UCLouvain

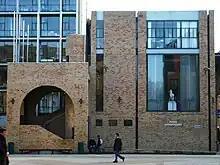
The "Halles universitaires" in Louvain-la-Neuve

According to a 2007 agreement, the University of Louvain was to absorb three smaller French-speaking catholic colleges: the Facultés universitaires Notre-Dame de la Paix (FUNDP) located in Namur, the Facultés universitaires Saint-Louis (FUSL) located in Brussels (later called Saint-Louis University, Brussels) and the Catholic university of Mons (FUCaM) located in Mons and Charleroi. The negotiations for a full merger aborted by an insufficient vote by the general assembly of the FUNDP in December 2010. The result was a merger between the University of Louvain and the FUCaM in Mons, effective from 15 September 2011. The Mons campus is denoted UCLouvain FUCaM Mons. The three universities still collaborate in consortium, the Académie Louvain. Within this group, member universities have coordinated their masters programmes in the fields of economics, management, political sciences and sciences as well as the doctoral programmes in all disciplines.